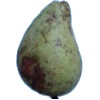
Label: pear_stone